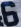
Number: 6